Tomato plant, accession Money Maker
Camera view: tilt-top (135 deg); turntable rotation: 30 degrees
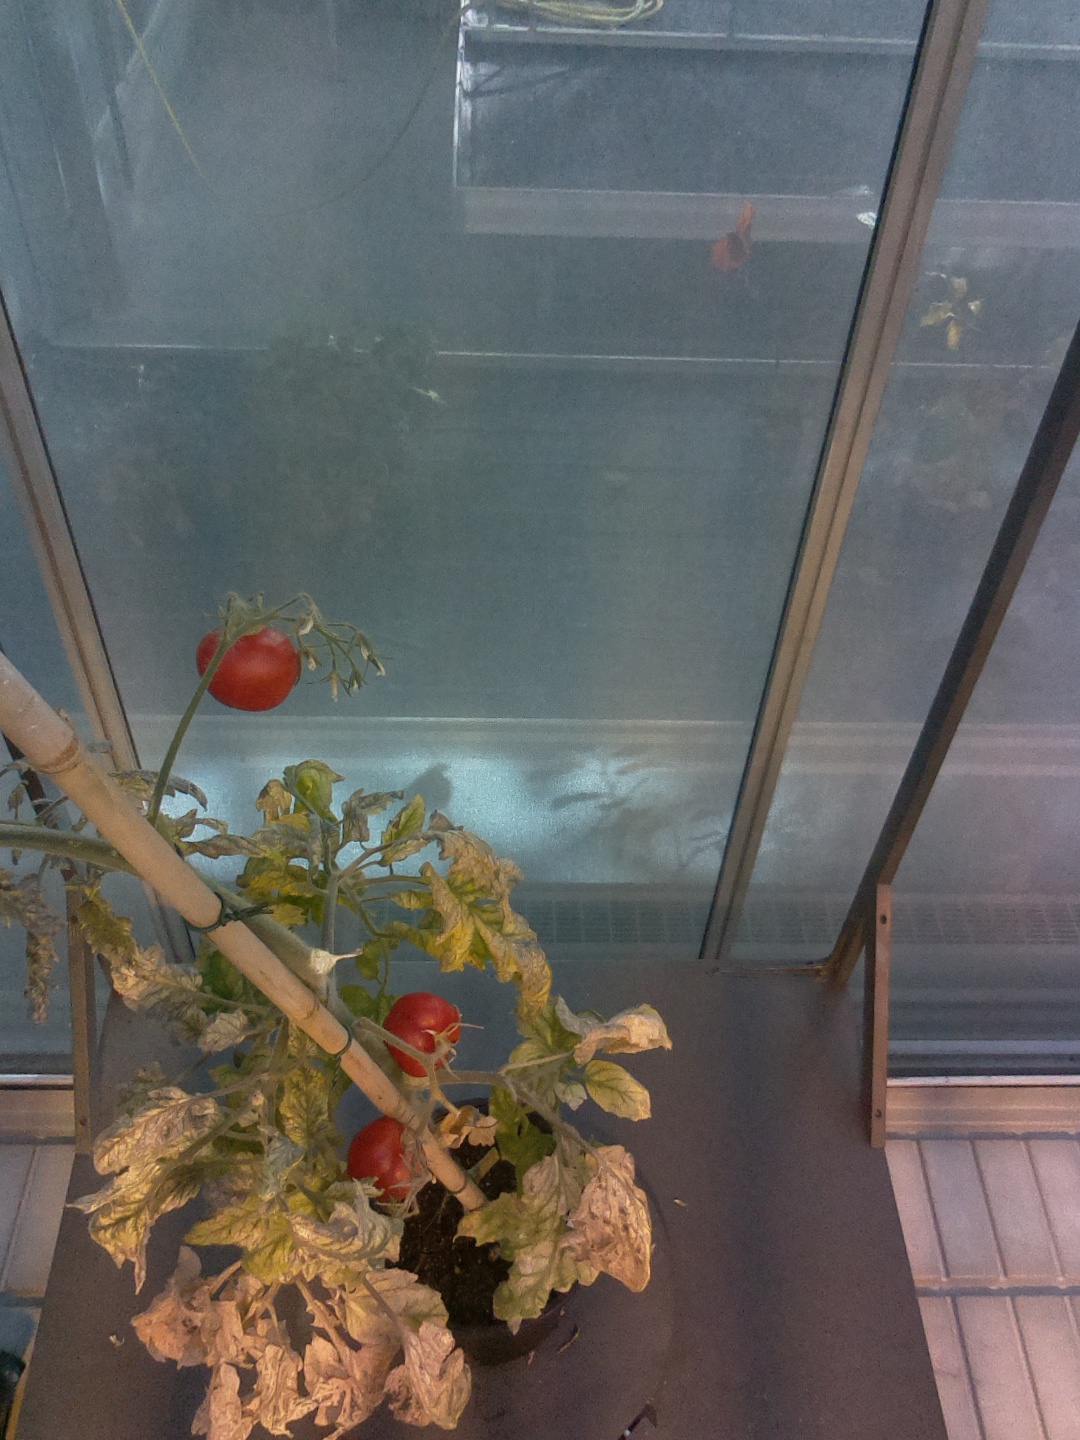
BBCH growth stage 87: 70%-80% of fruits show typical fully ripe color